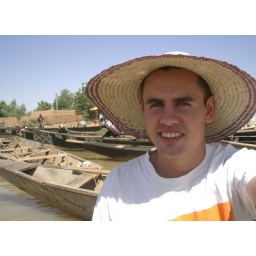
Preparing to leave the market and go back down the river in our canoe. We bought only our hats at the market.